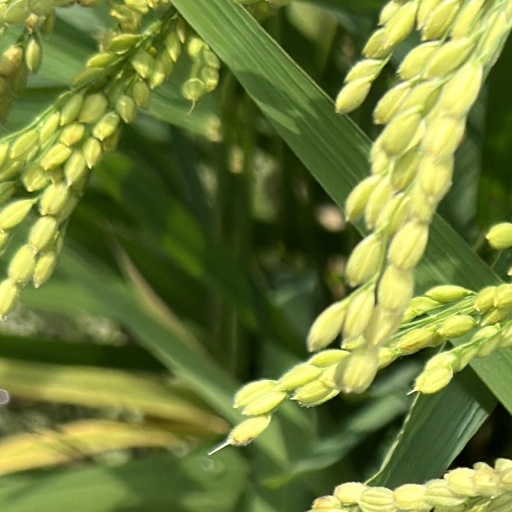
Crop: rice